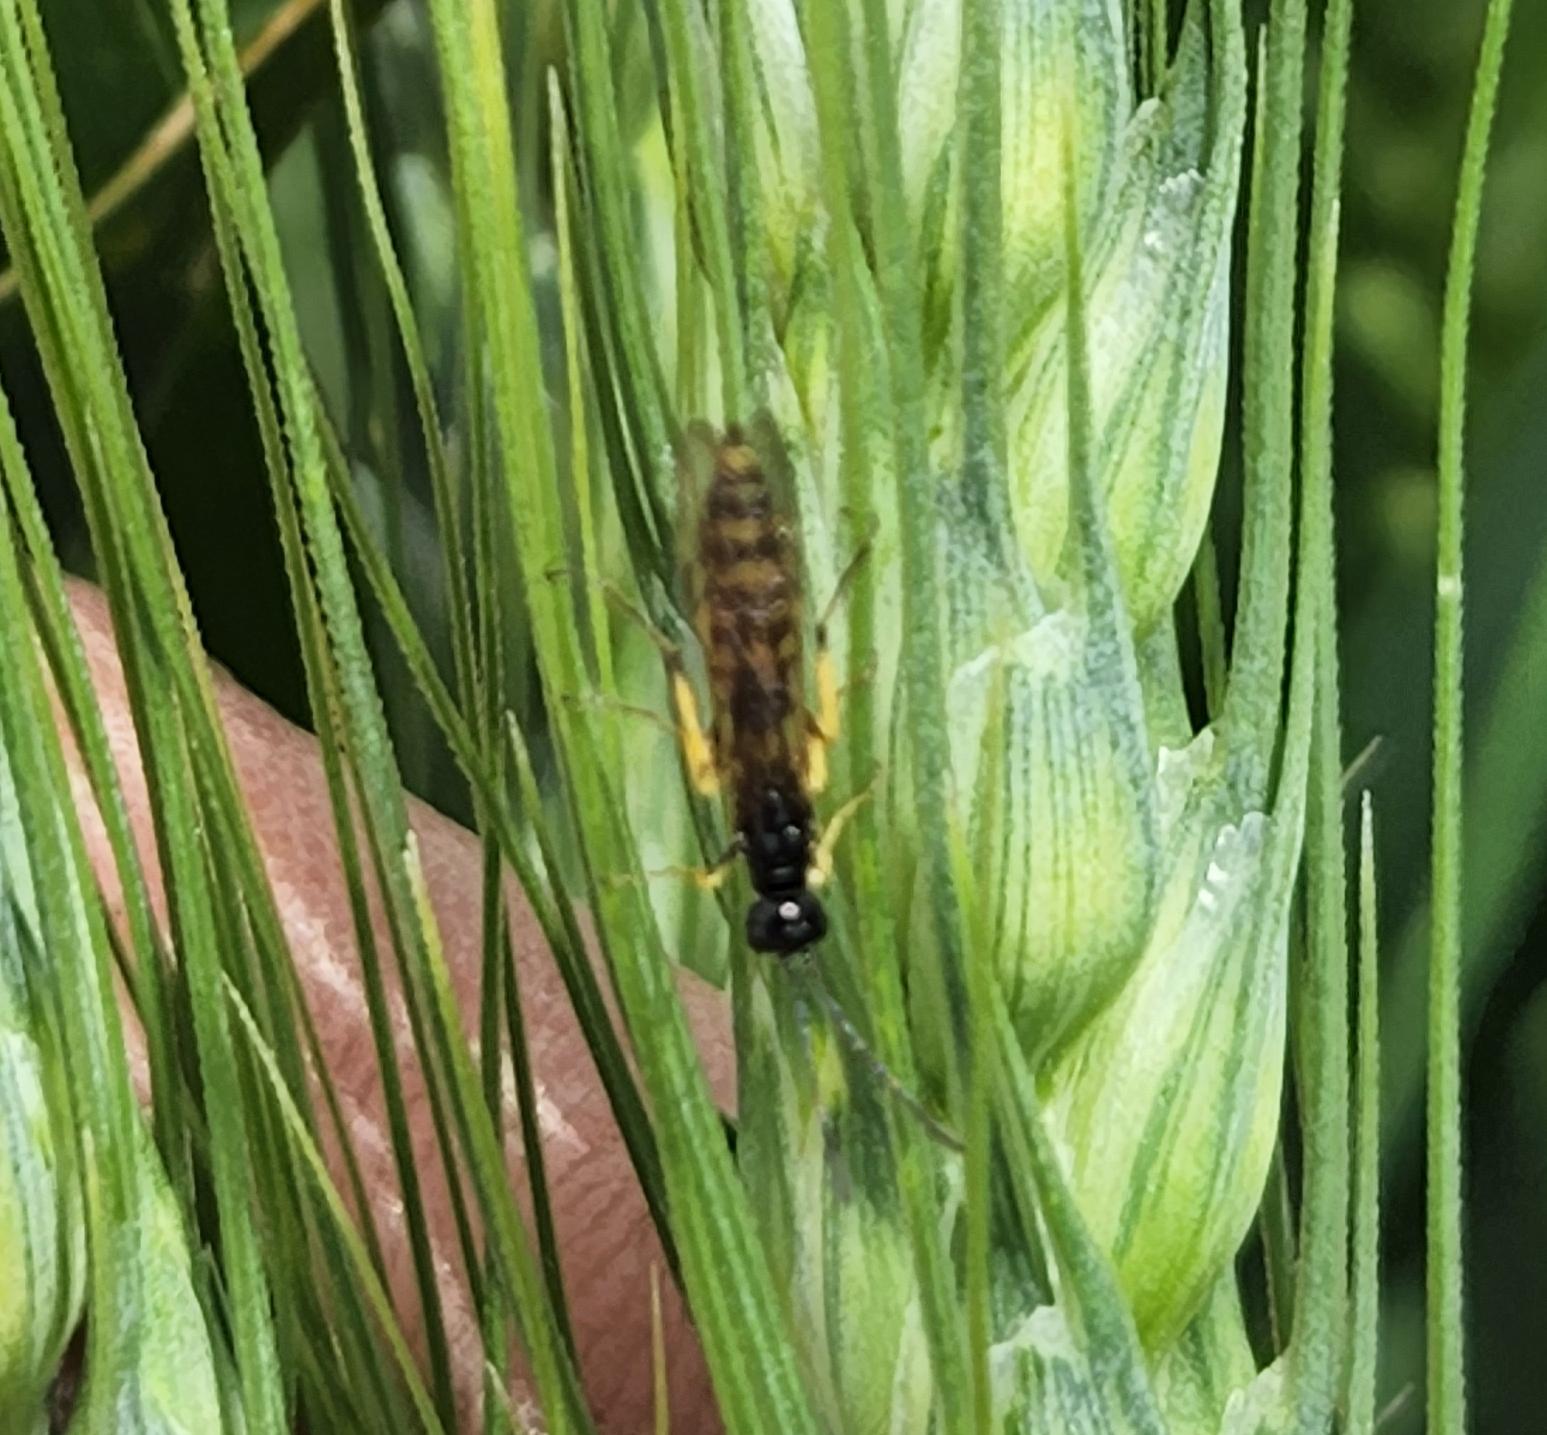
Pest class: occasional_pest